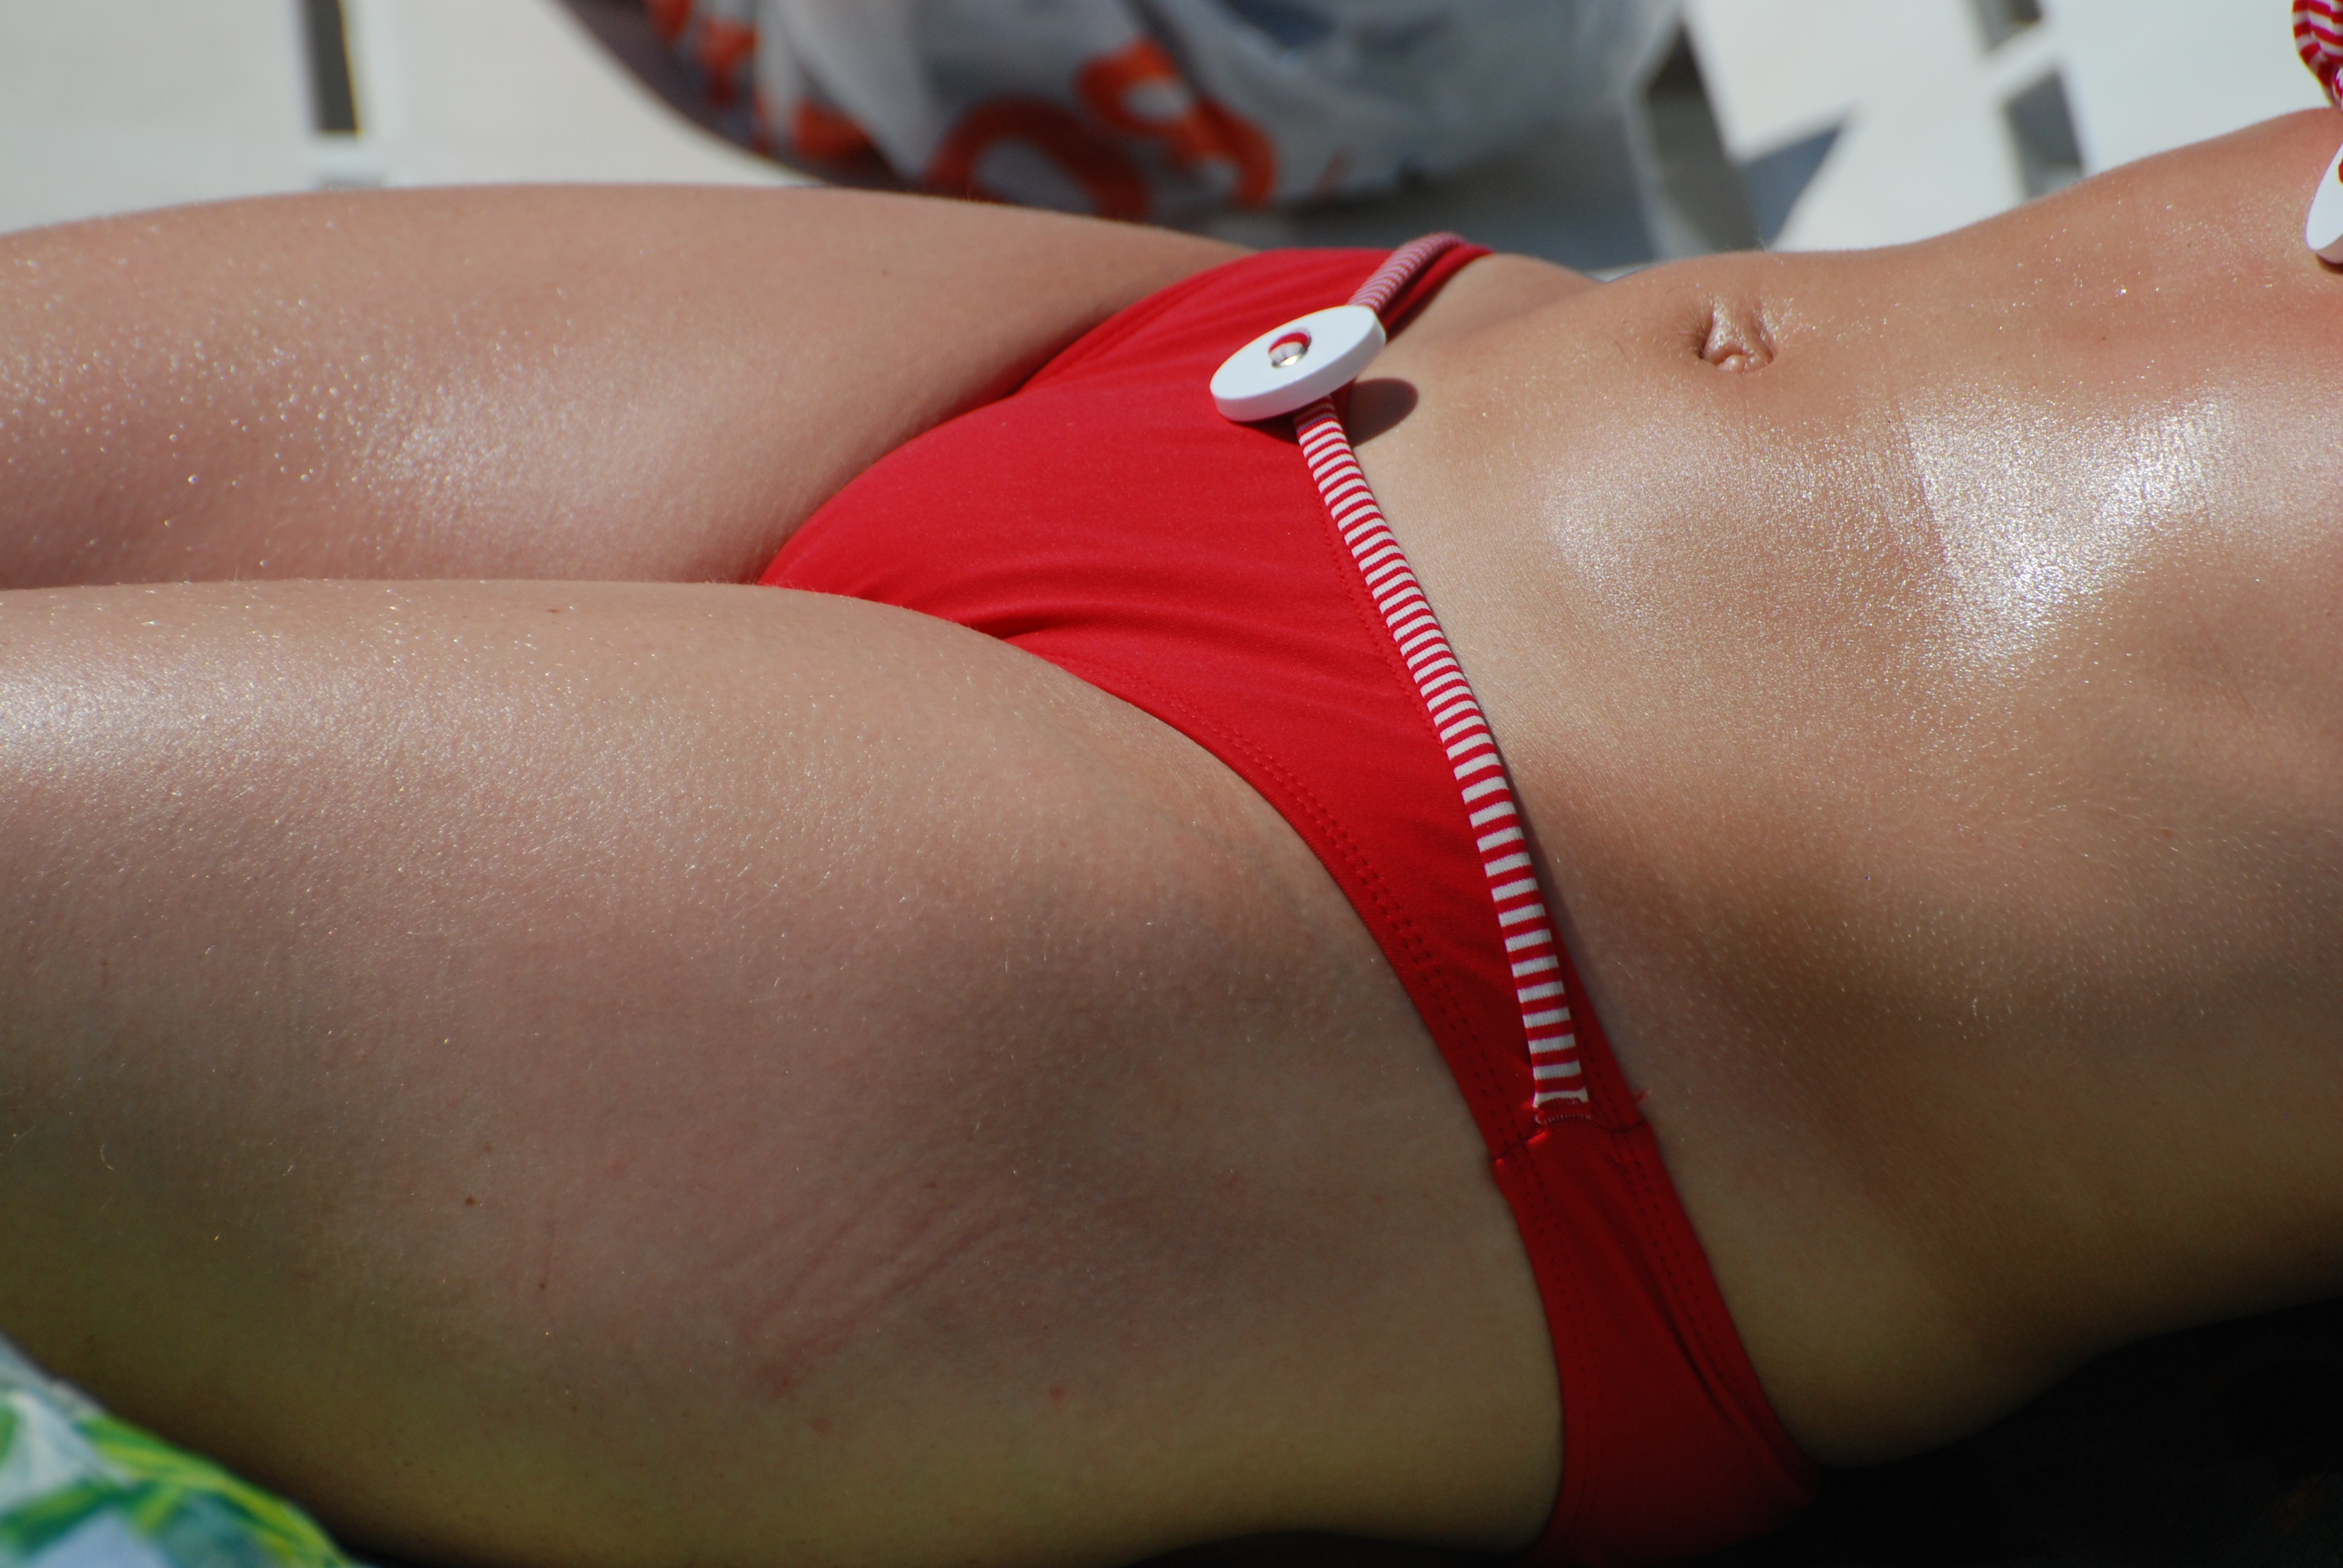
hand, beach, people, girl, woman, leg, finger, red, nikon, clothing, lady, muscle, swimwear, close up, candid, girls, cool image, women, turkey, thigh, d80, turkei, nikond80, turkiye, turquia, turchia, abdomen, sun tanning, undergarment, active undergarment